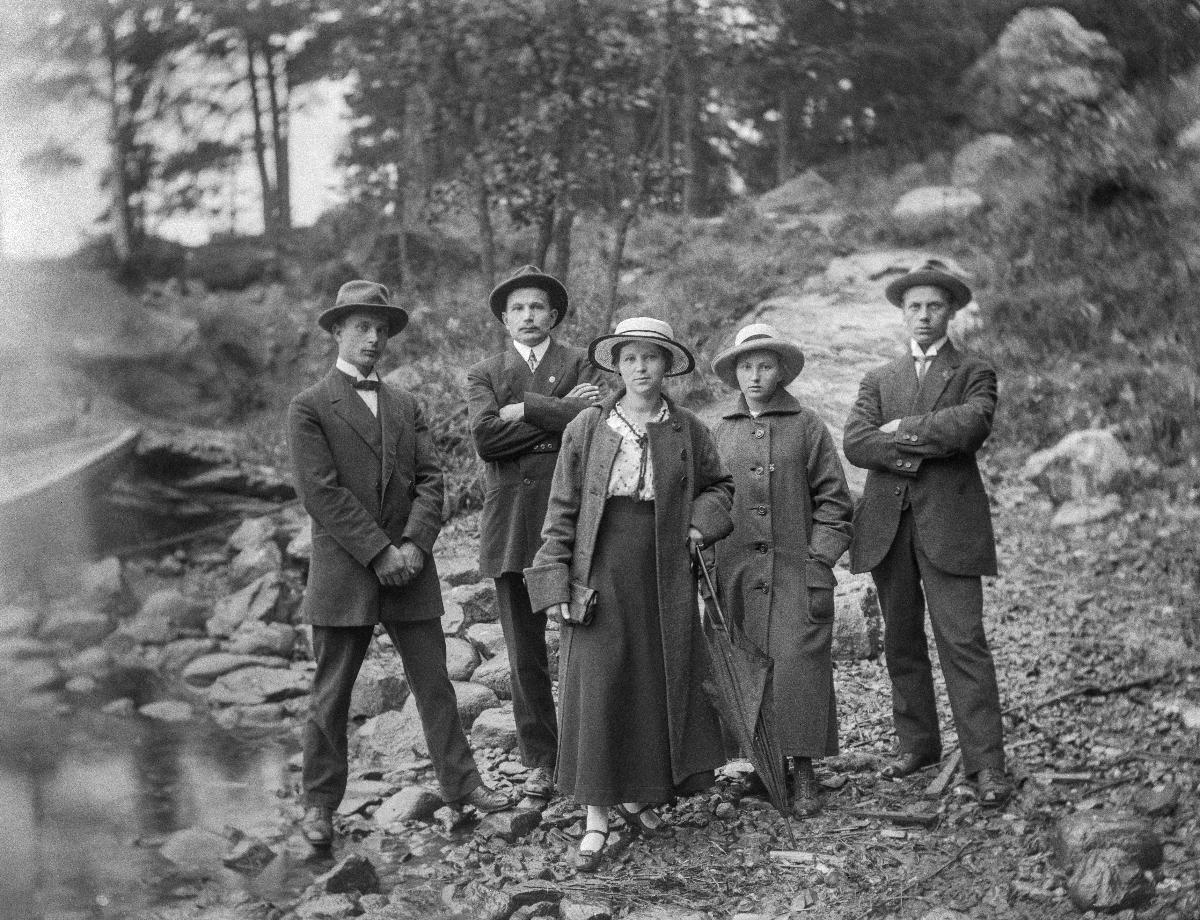
Ryhmäkuva.
sisällön kuvaus: Ryhmä seisomassa kallioisella rannalla yllään päällysvaatteet ja pääsään hatut. mustavalkoinen
Kuvaaja: Laakso, Heikki, valokuvaaja
Ajankohta: kuvausaika 1910-luku
Aiheet: pukuhistoria, miesten puvut, naisten puvut, lierihatut, costume history, men's suits, dräkthistoria, herrkostymer